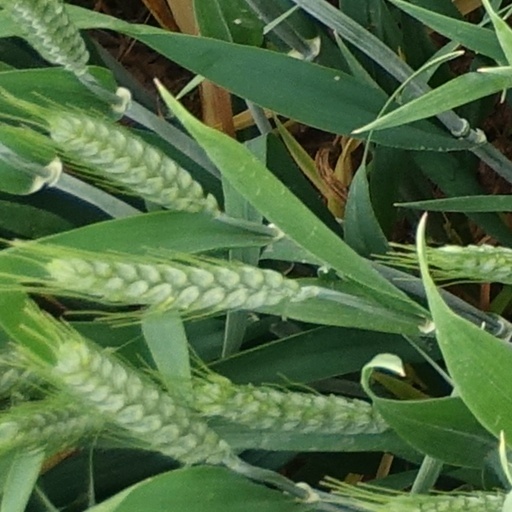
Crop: wheat